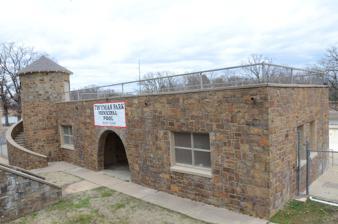
Building: Twyman Park
Country: United States of America
Year built: 1937
United States historic place Twyman Park U.S. National Register of Historic Places U.S. Historic district Show map of Oklahoma Show map of the United States Nearest city Poteau, Oklahoma Coordinates 35°02′19″N 94°37′46″W / 35.038611°N 94.629444°W / 35.038611; -94.629444 Area 20 acres (8.1 ha) Built 1937 Built by Works Progress Administration Architectural style Romanesque MPS WPA Public Bldgs., Recreational Facilities and Cemetery Improvements in Southeastern Oklahoma, 1935--1943 TR NRHP reference No. 88001402 Added to NRHP September 8, 1988 Twyman Park , on West Street in Poteau in Le Flore County, Oklahoma , has structures built in a Works Progress Administration project in 1937.  It was listed on the National Register of Historic Places in 1988. The listed area is 20 acres (8.1 ha) in size and has two contributing buildings and four contributing structures . It includes: Two 24 by 30 feet (7.3 m × 9.1 m) picnic pavilions, Swimming pool (120 by 60 feet (37 m × 18 m) and bath house, Caretaker's cottage, Stone fence, and a Stone-lined drainage ditch References